The Falmouth Anchor

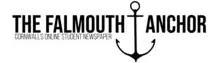

The Falmouth Anchor is the online student newspaper of Falmouth University and the University of Exeter's Cornwall campuses.